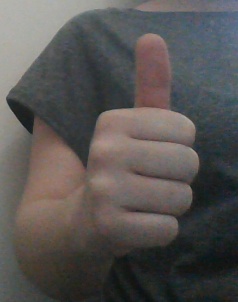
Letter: aleff